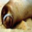
Label: seal